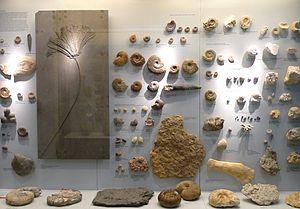
Le musée paléontologique de Zurich est la partie publique de l'Institut de paléontologie de l'Université de Zurich. Le musée ouvre en 1991, bien que certaines collections bénéficient d'expositions temporaires depuis 1965. Les fossiles du musée remontent jusqu'au XVIIᵉ siècle. Ce musée partage son espace d'exposition avec celui d'histoire naturelle.